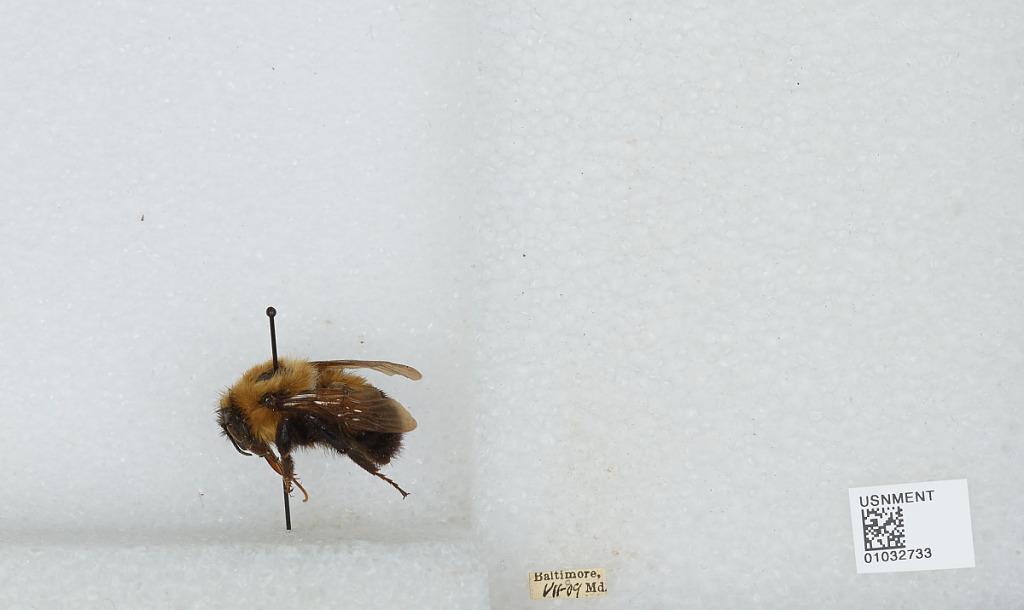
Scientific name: Bombus (Pyrobombus) vagans vagans Smith
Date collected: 1909-7-
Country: United States
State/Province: Maryland
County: Baltimore City
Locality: Baltimore
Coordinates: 39.28, -76.62